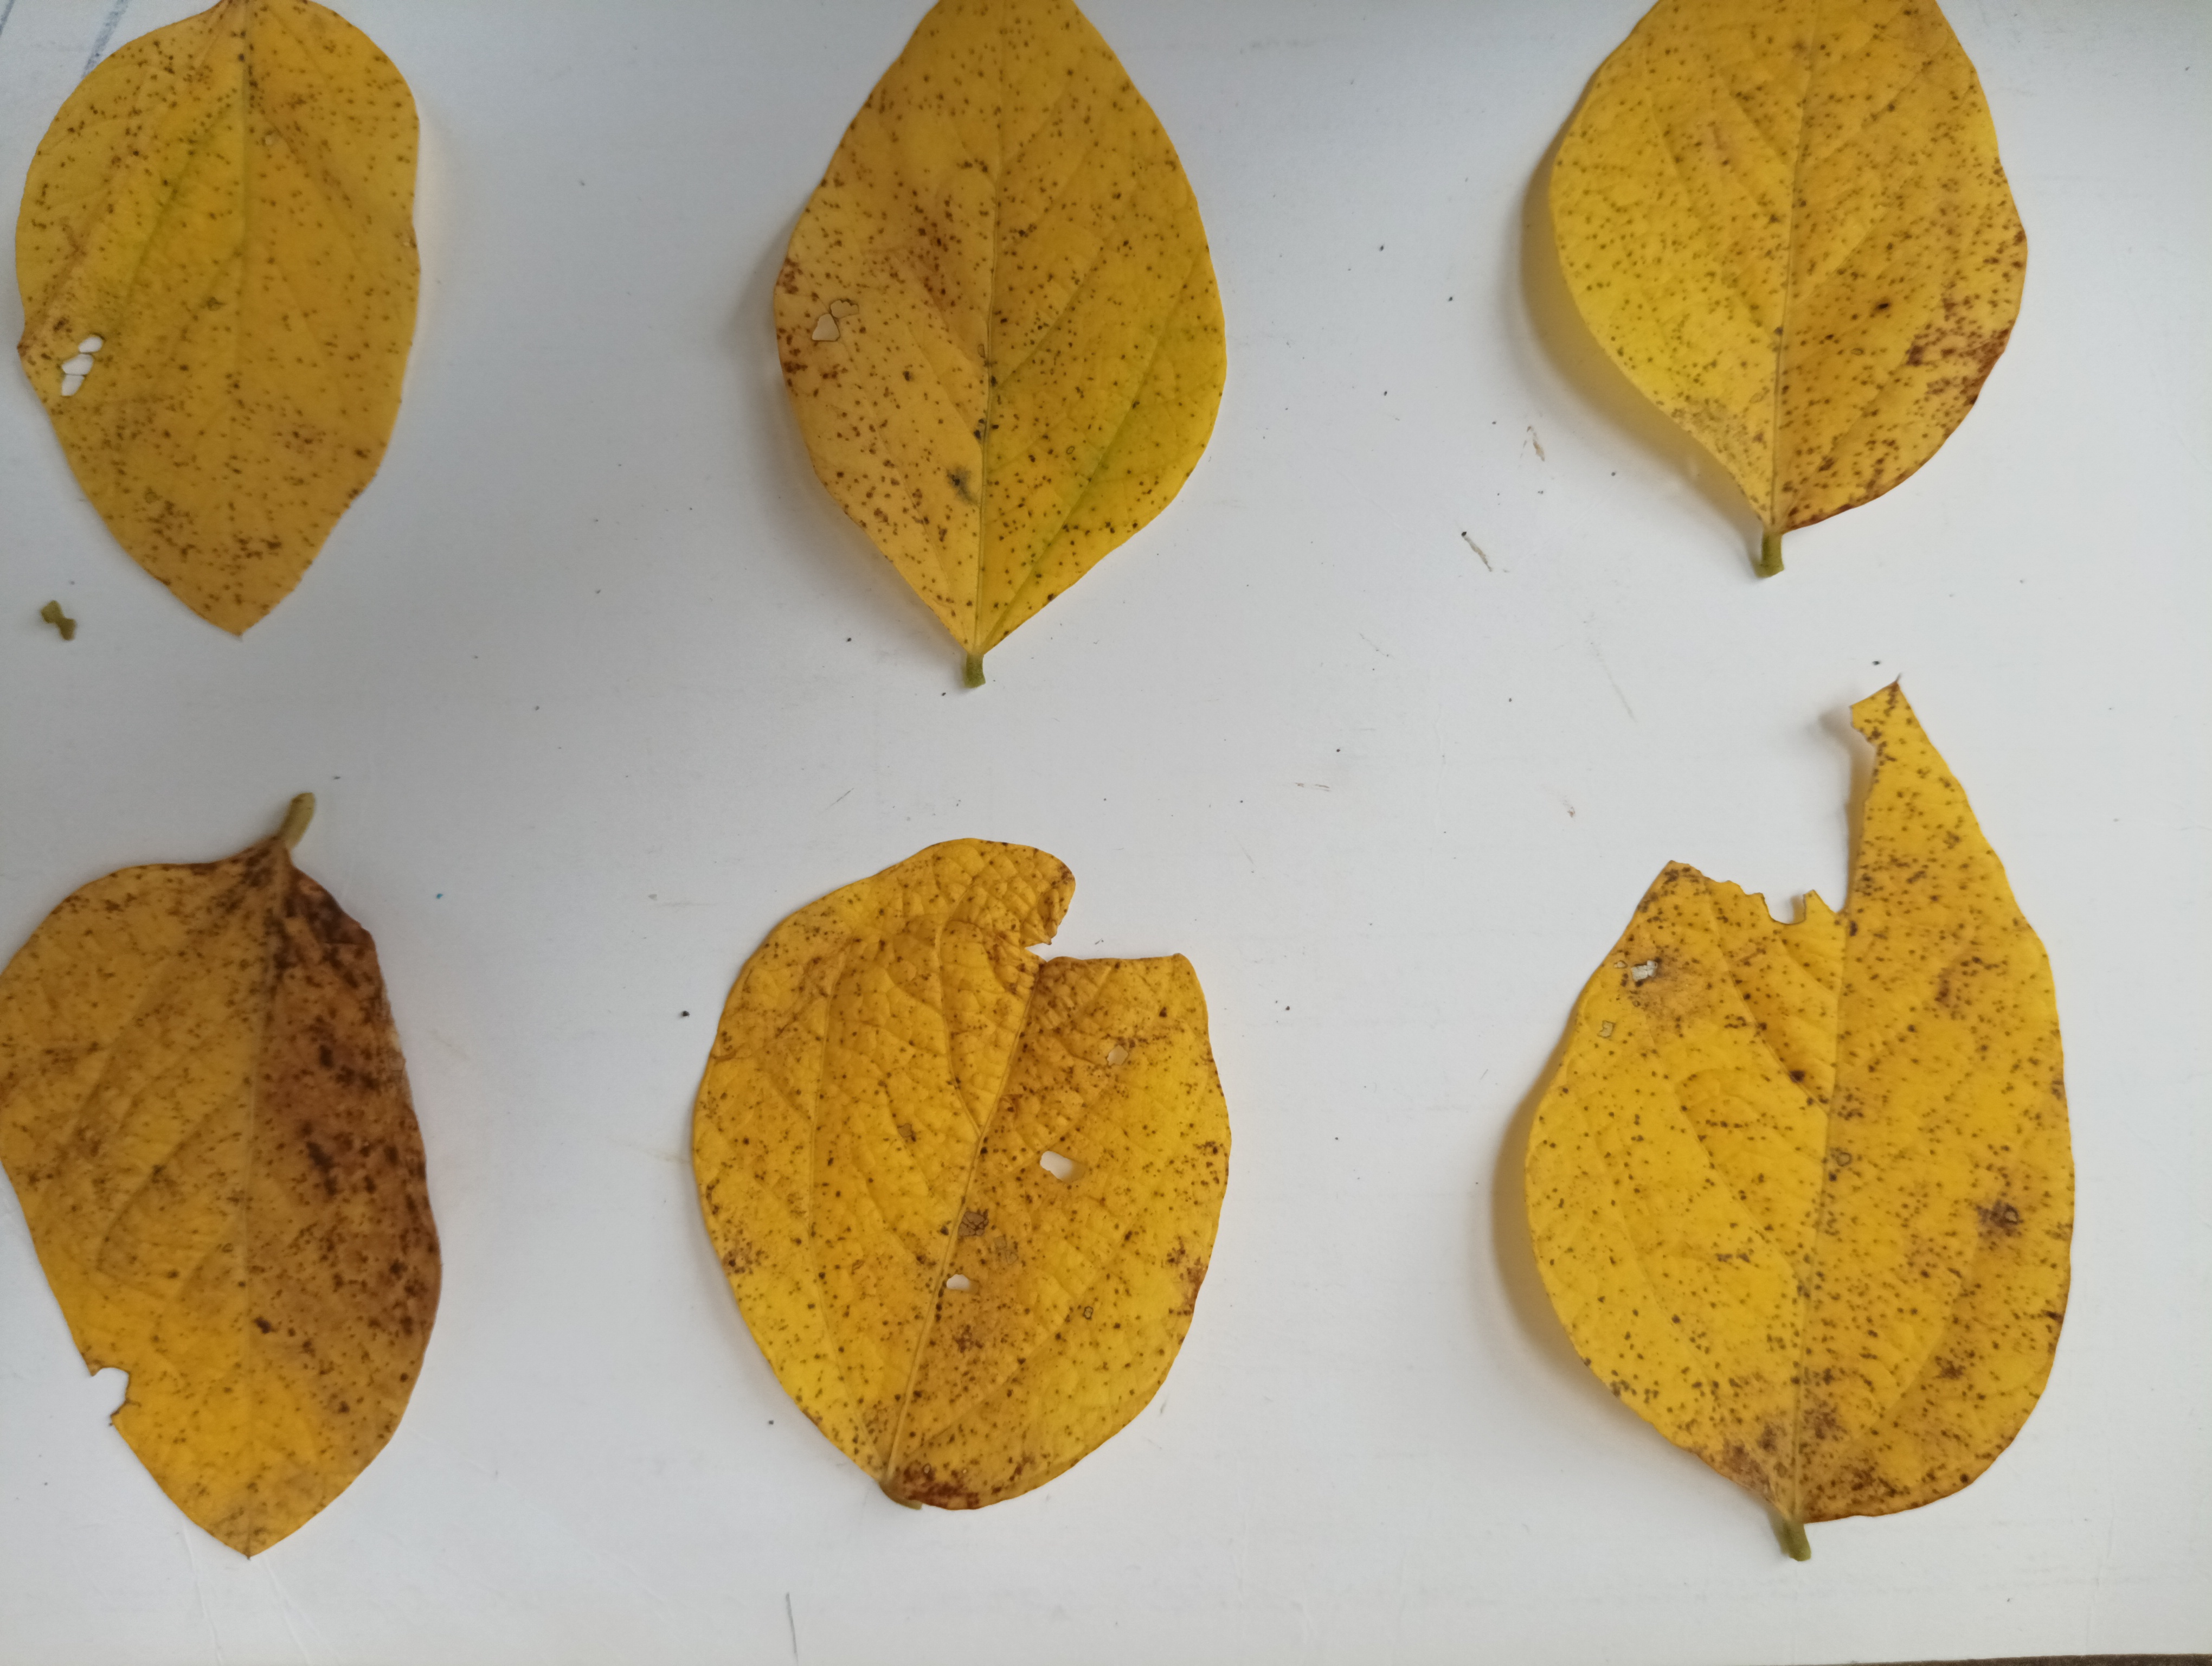
Label: Vein Necrosis